Xiyang Lou

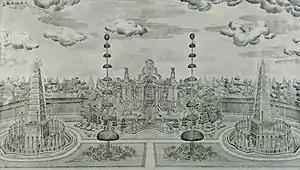
Dashuifa

The Xiyang Lou were commissioned by the Qianlong Emperor and designed mainly by the Italian Jesuit Giuseppe Castiglione who was in his service as a court painter. Castiglione relied on the French Jesuit scientist Michel Benoist for the engineering tasks, in particular for the fountains, which were the chief interest of the emperor. Construction was carried out by Chinese craftsmen working under their supervision with some further contributions by other European artists, such as the German Ignaz Sichelbarth and the Florentine Bonaventura Moggi.